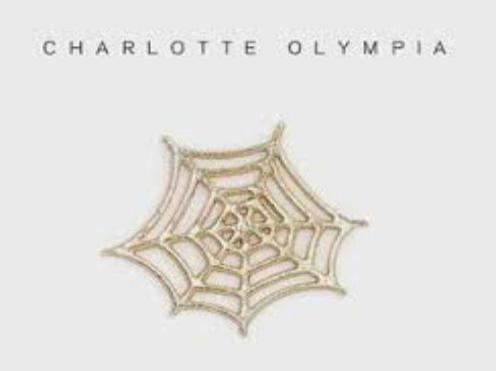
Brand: charlotte olympia
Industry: Clothes